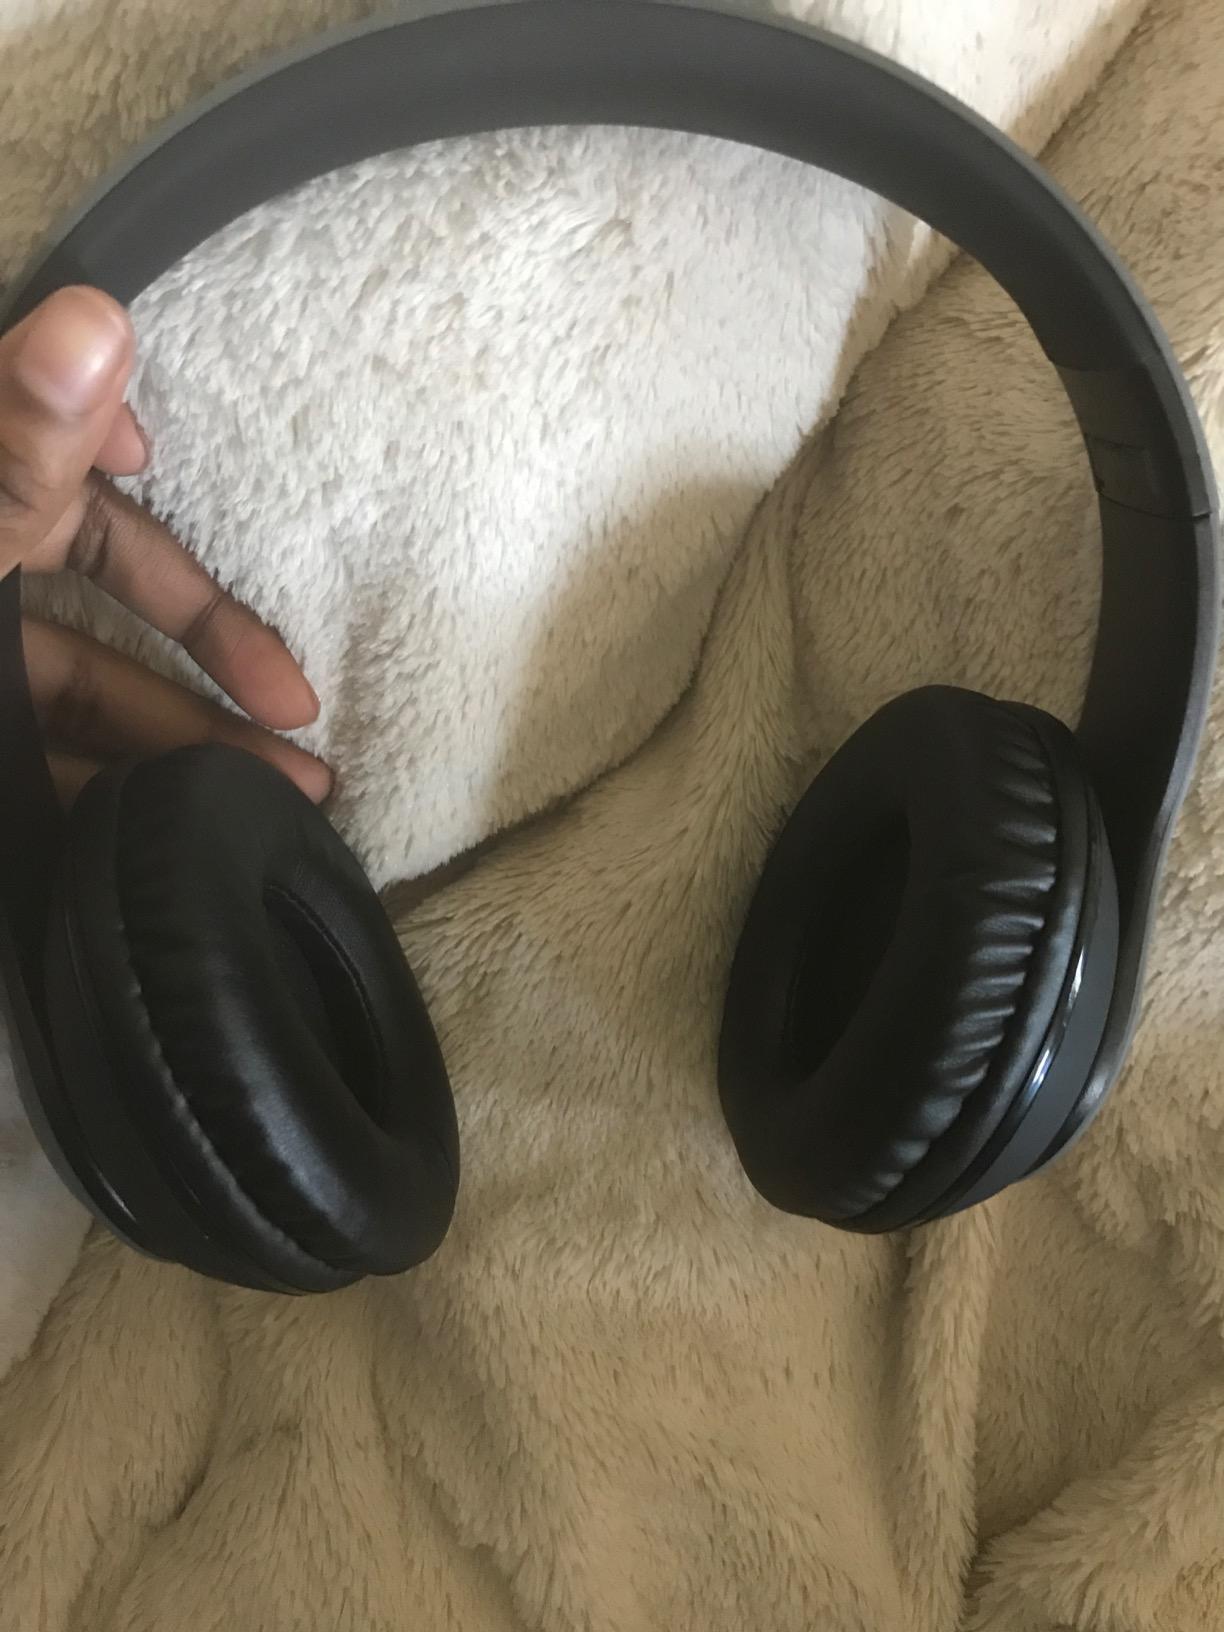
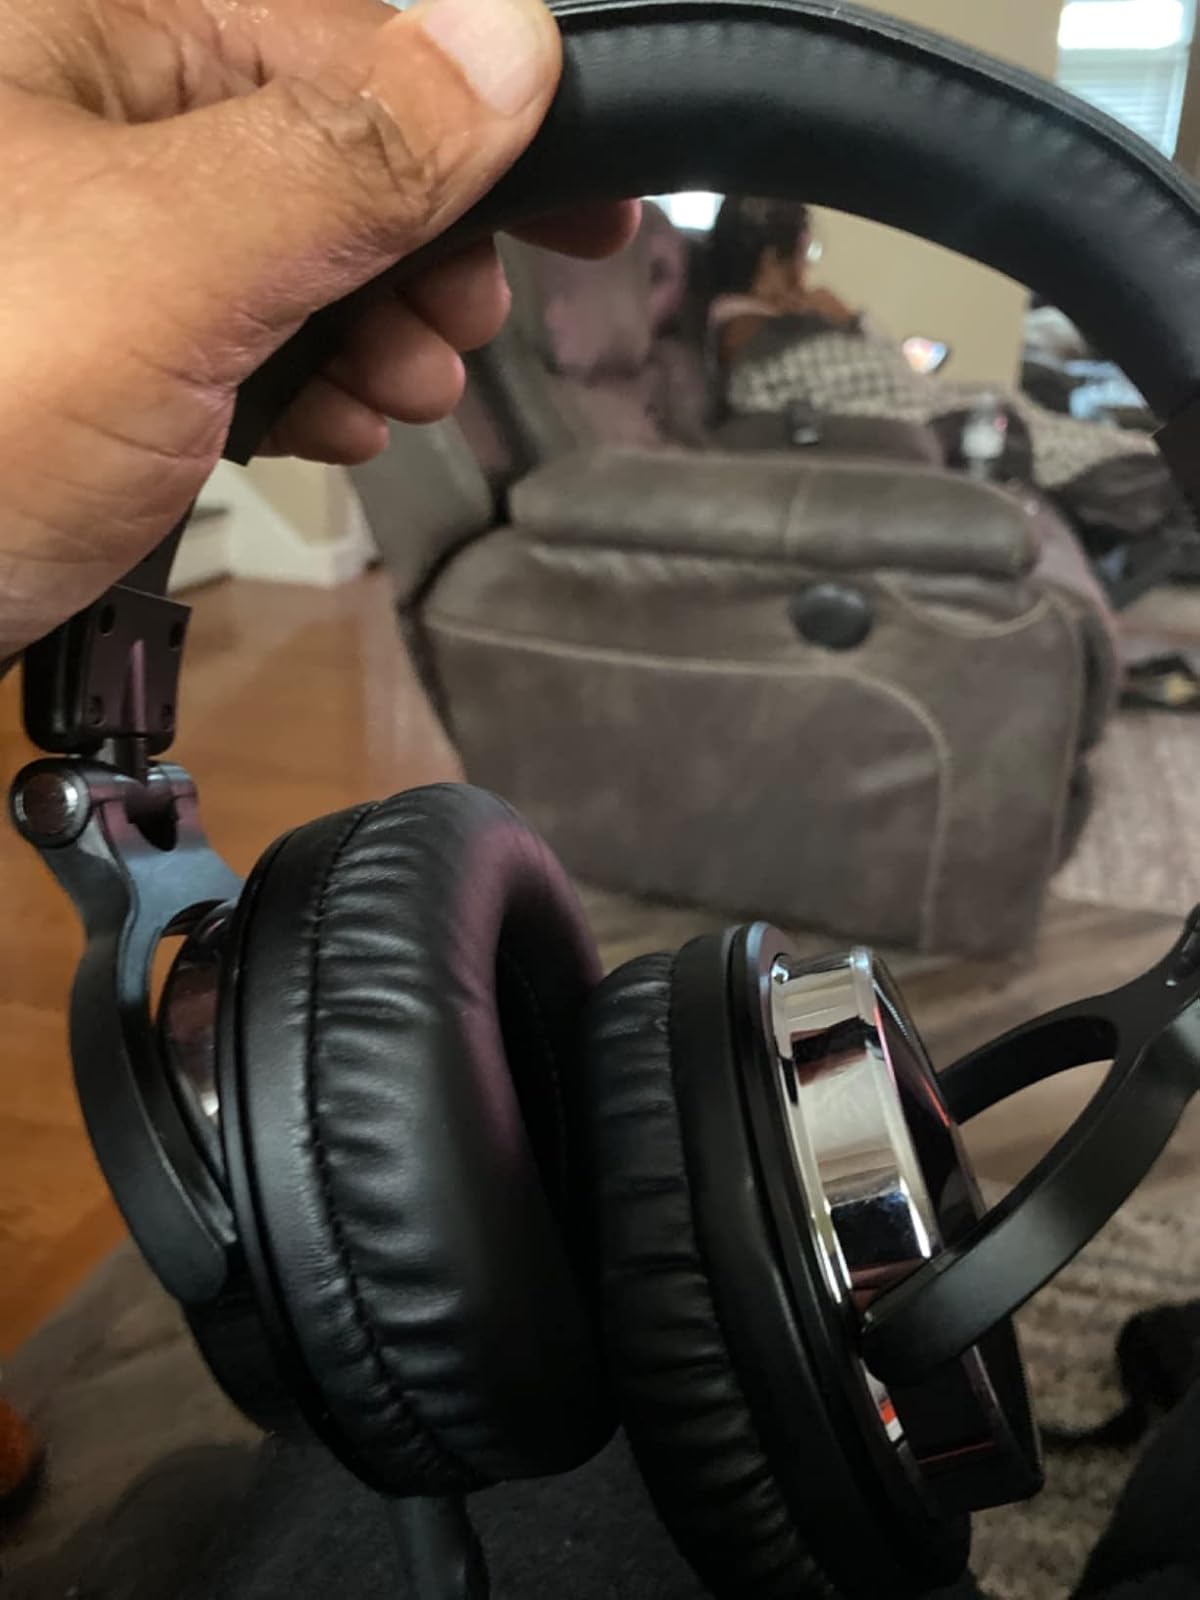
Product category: headphones
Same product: no